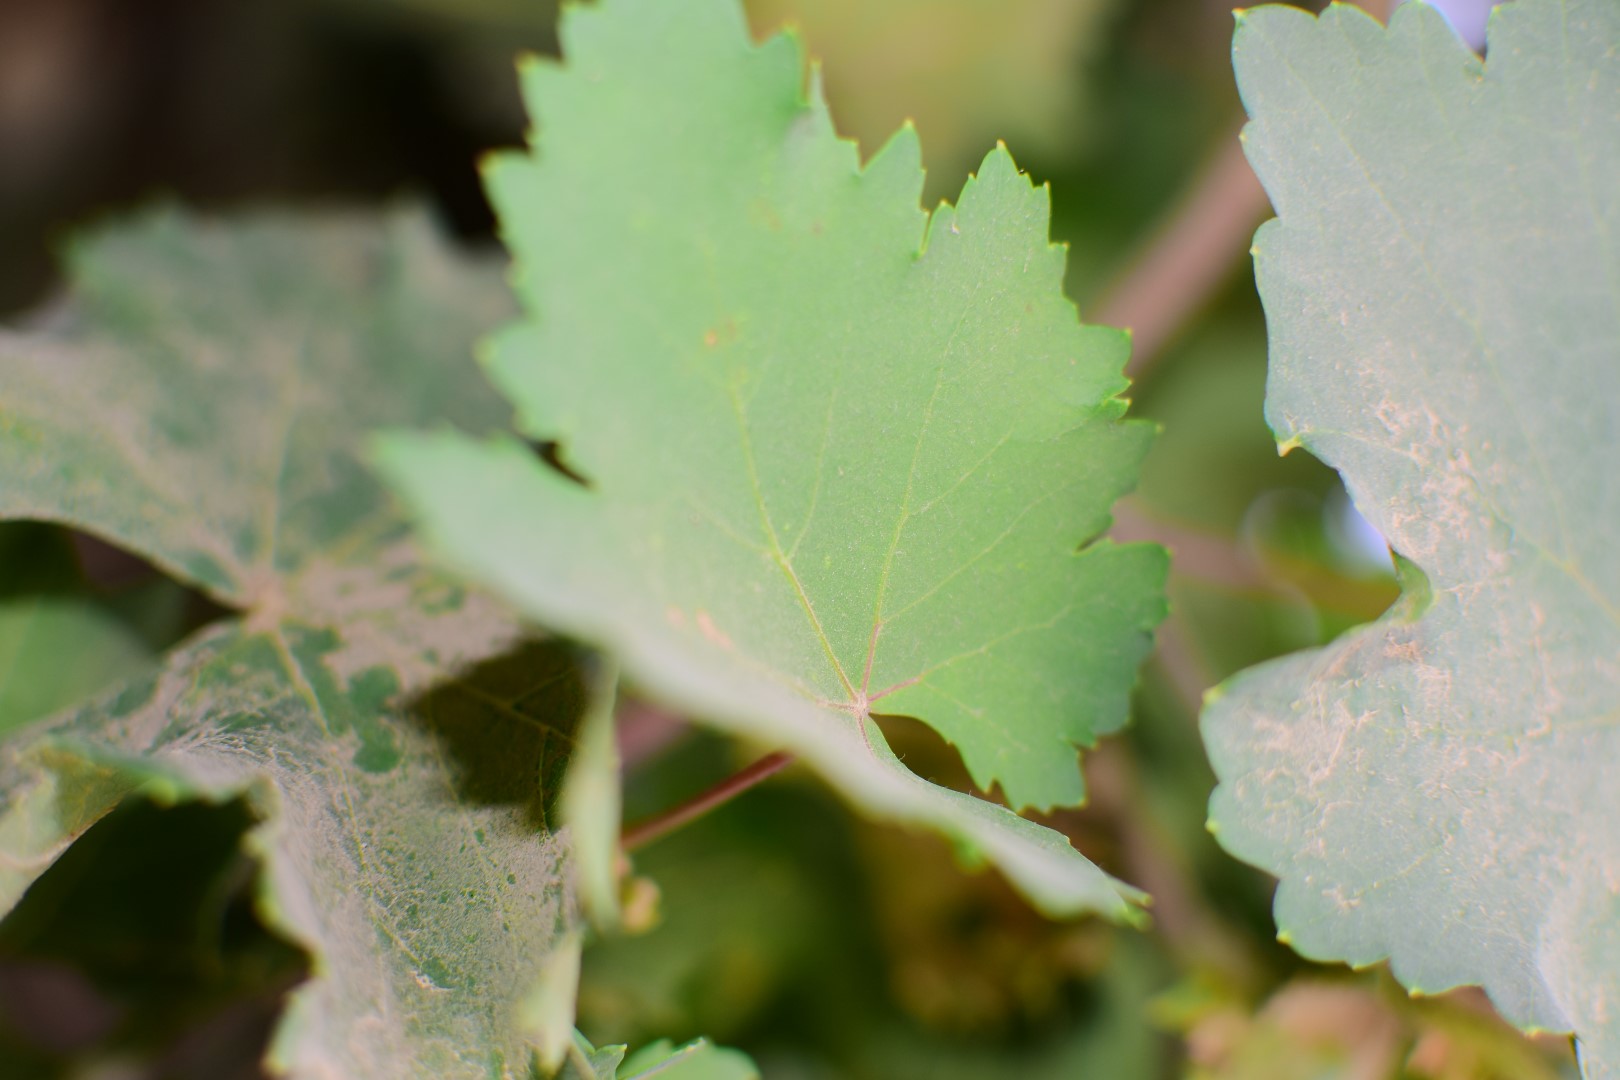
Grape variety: Kamali